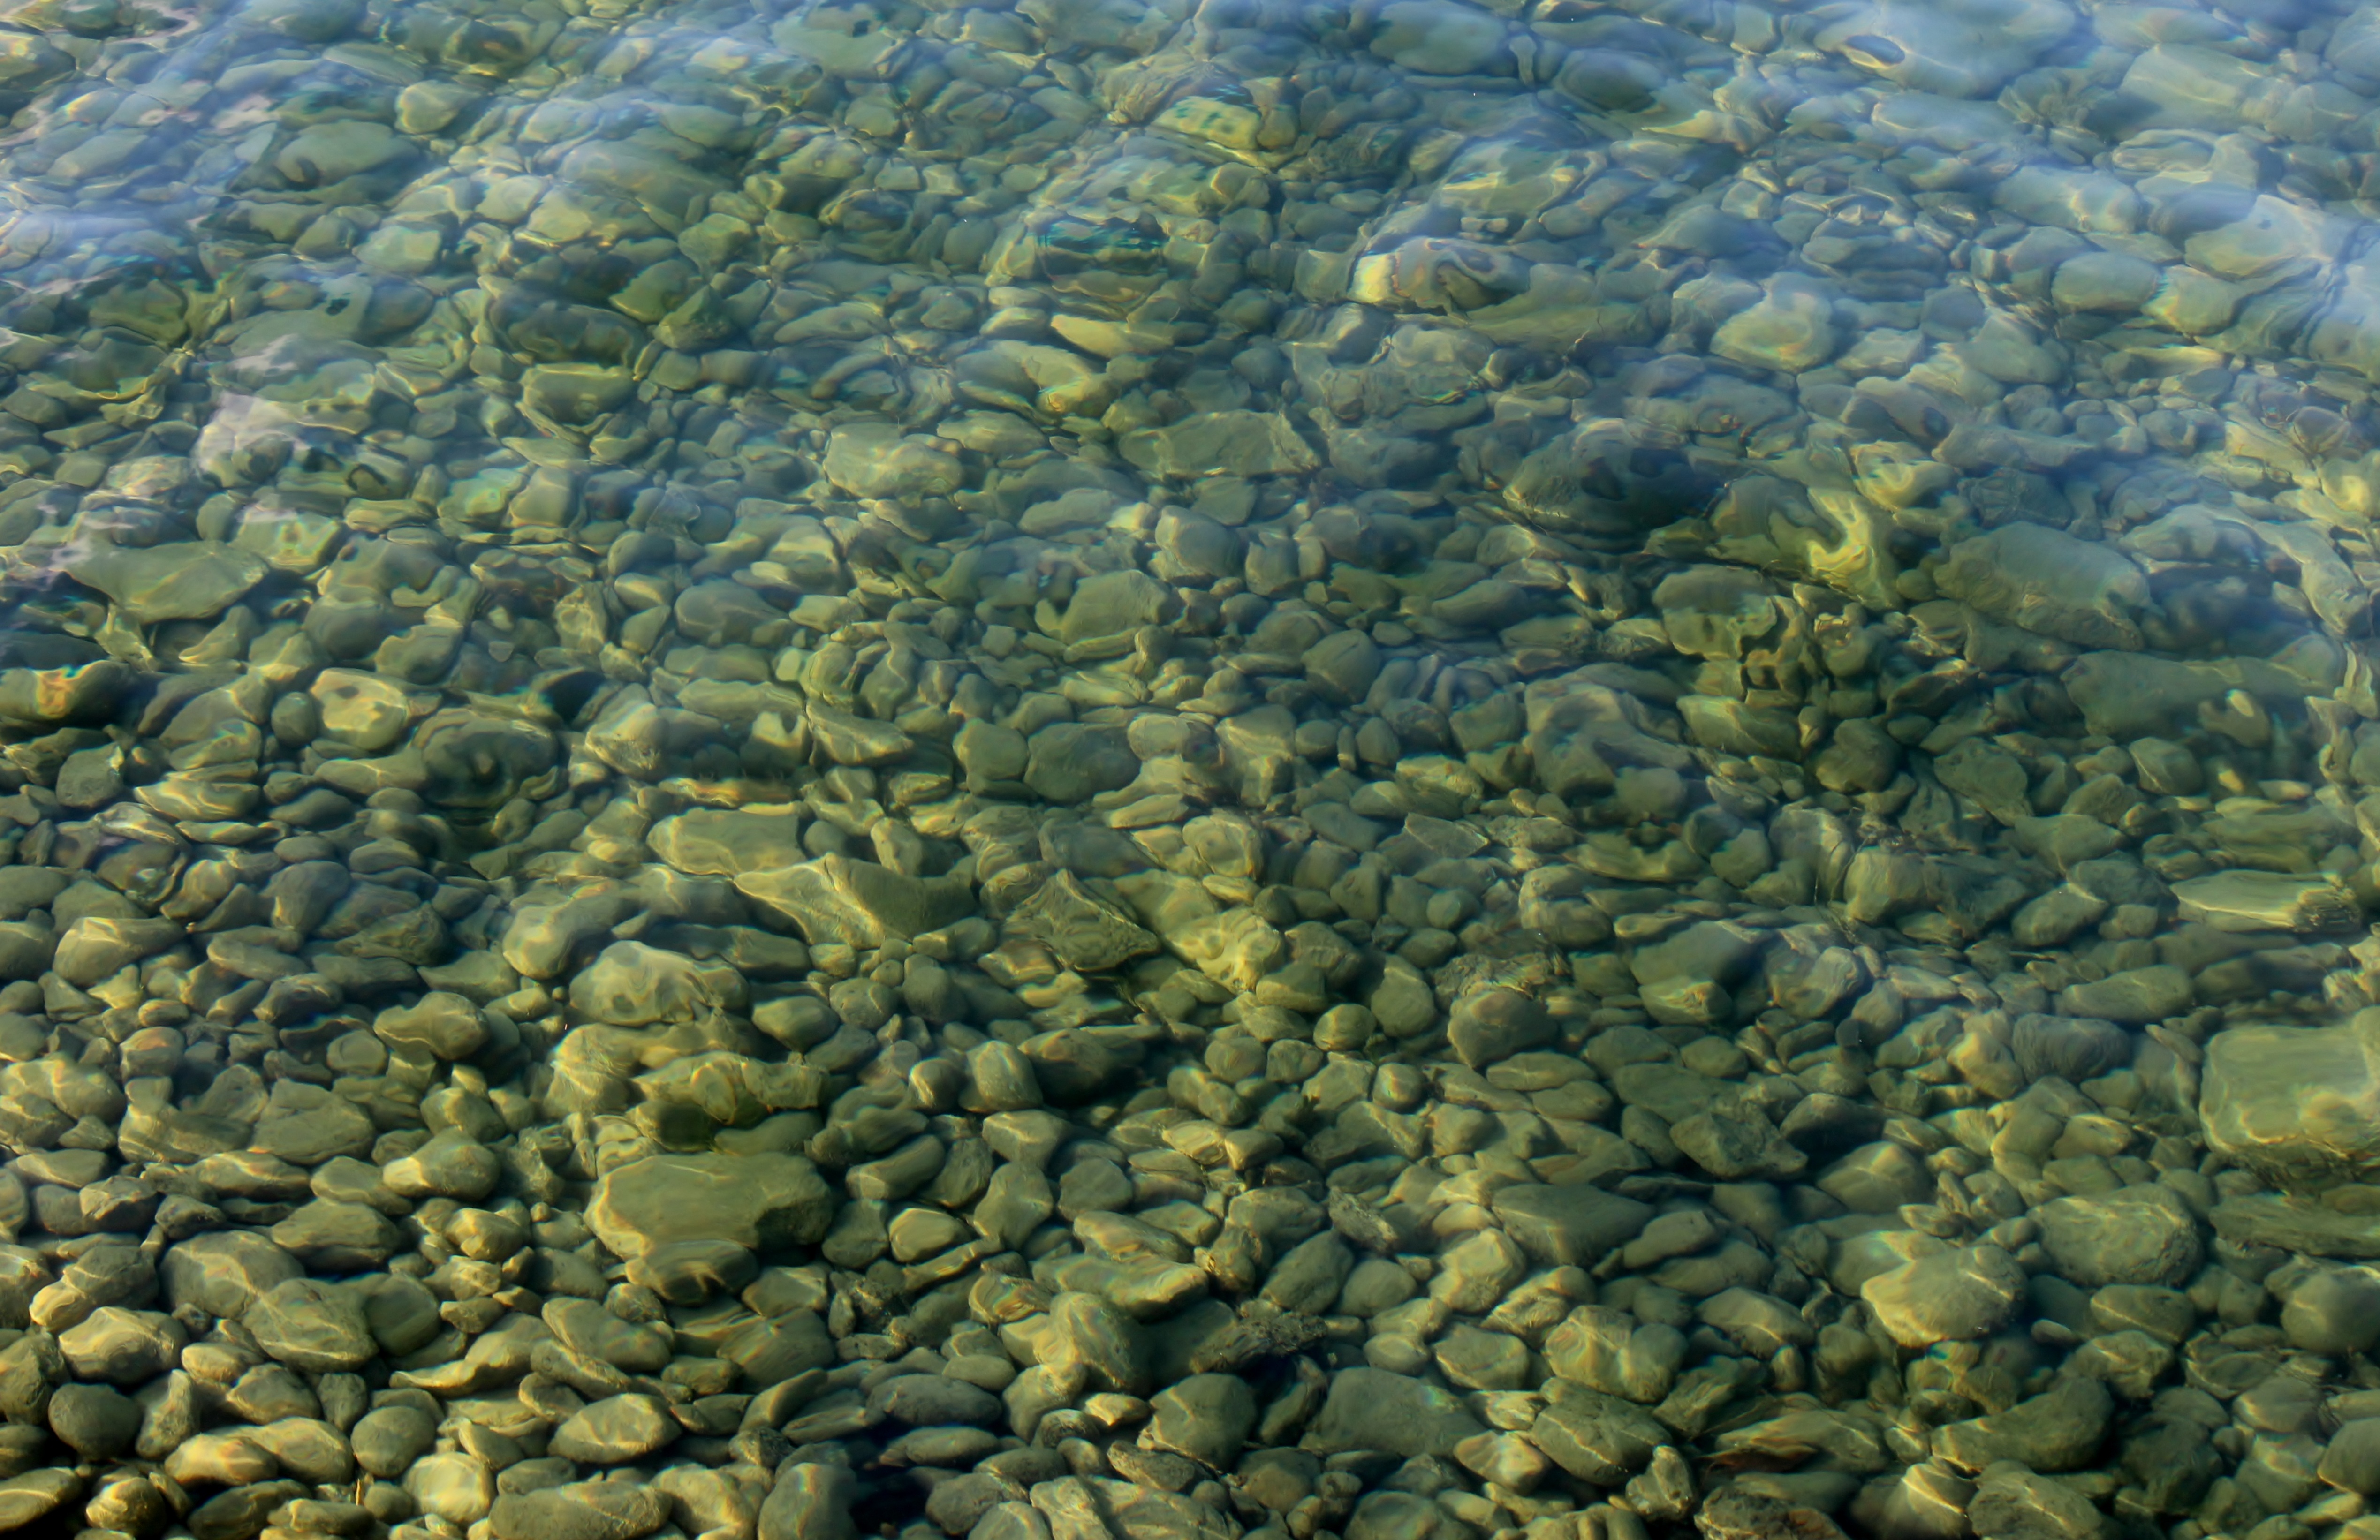
sea, water, wave, lake, underwater, biology, pebble, seaweed, coral, coral reef, reef, stones, bank, algae, pebbles, habitat, ecosystem, mirroring, natural environment, marine biology